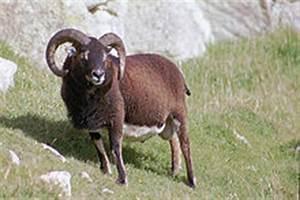
sheep